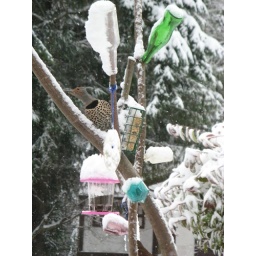
Yellow Shafted Flicker in my bottle tree